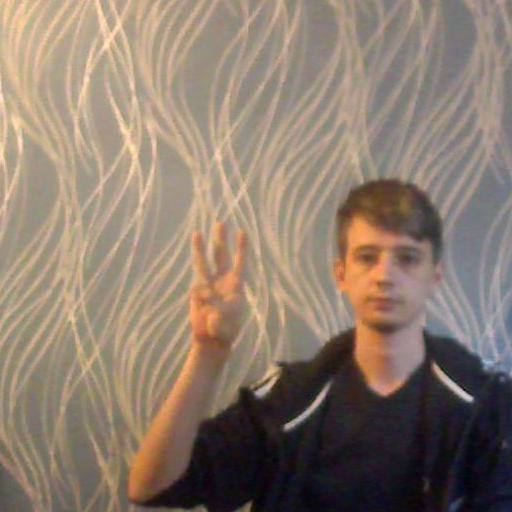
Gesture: three